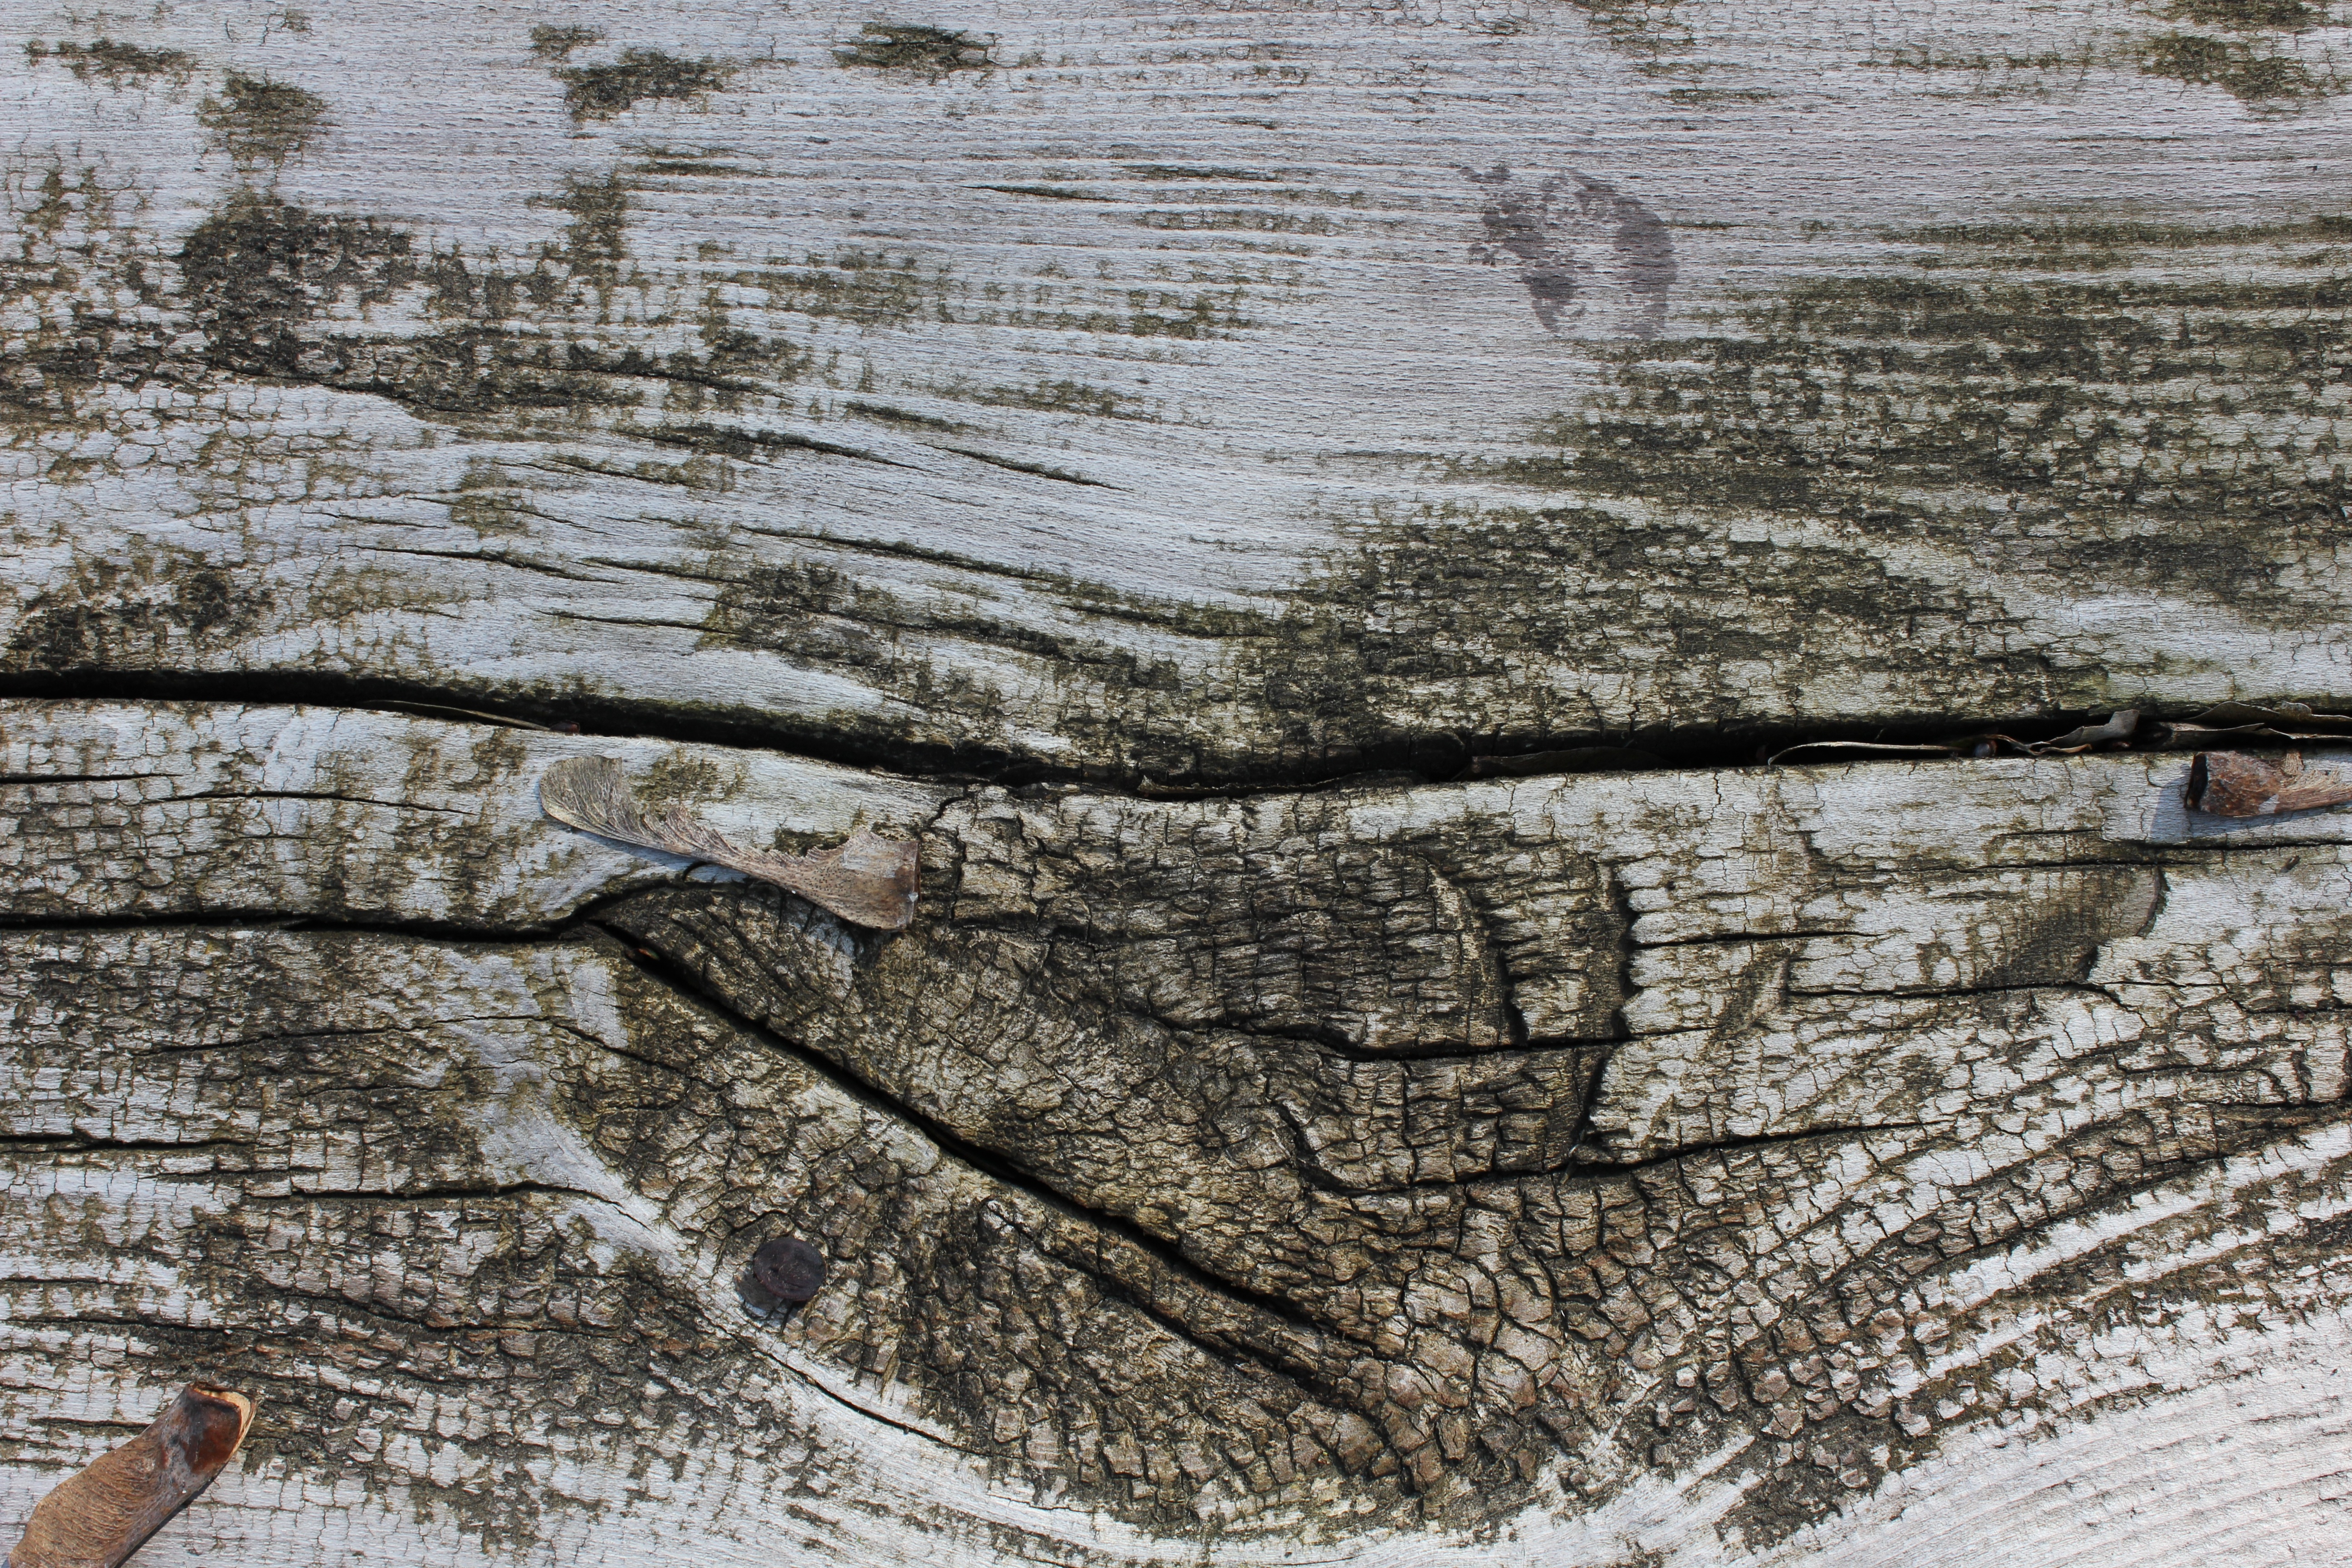
tree, nature, rock, branch, wood, texture, trunk, wall, soil, gray, geology, ancient history, woody plant